Tranquilizer Gun (video game)

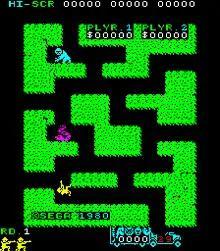
Screenshot

The player controls a yellow hunter, and must kill all the animals and bring them back to his truck. The player, after shooting an animal, has 30 seconds to bring the animal back to the truck through the six exits in the stage. Once an animal is brought into the truck, the number under the animal's head placed on the truck will be raised by one, and once all the animals have been brought back to the truck, the player moves onto the next stage. The player will receive a 10% bonus if the player doesn't waste any shots while killing the animals.